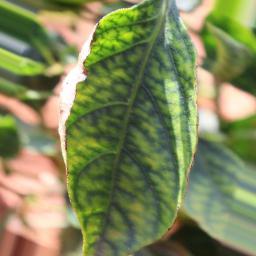
Label: nutritional